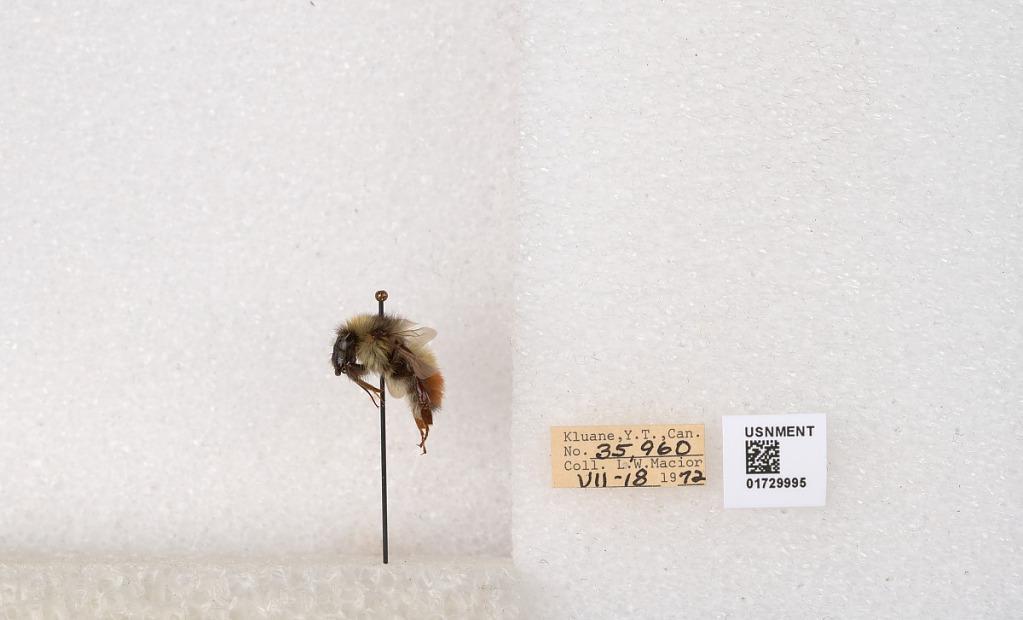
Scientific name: Bombus flavifrons Cresson
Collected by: L. Macior
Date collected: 1972-7-18
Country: Canada
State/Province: Yukon Territory
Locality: Kluane National Park and Reserve
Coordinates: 60.7493, -139.504